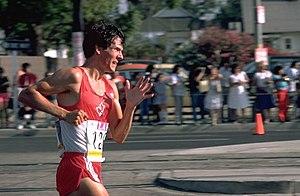
Guillaume Leblanc (Canada), Los Angeles, 7 juillet 1984, 20km marche des Jeux Olympique
Guillaume Leblanc est un athlète canadien, spécialiste de la marche athlétique.